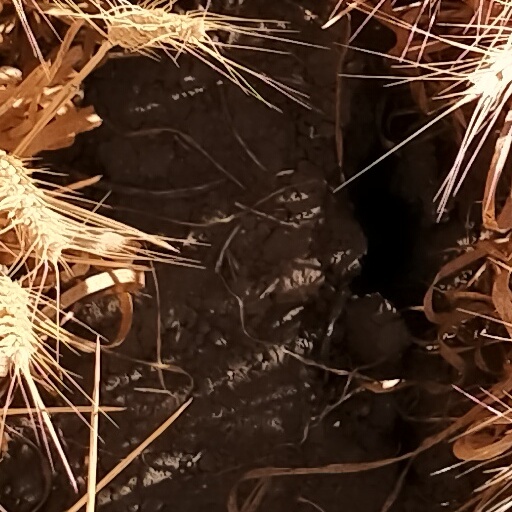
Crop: wheat